Nandini Shankar

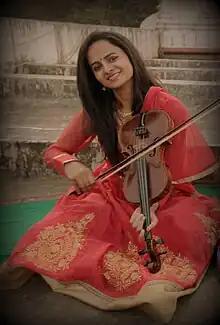

Nandini Shankar is an Indian violinist who performs Hindustani classical music and fusion. She is the daughter of Sangeeta Shankar and granddaughter of N. Rajam.